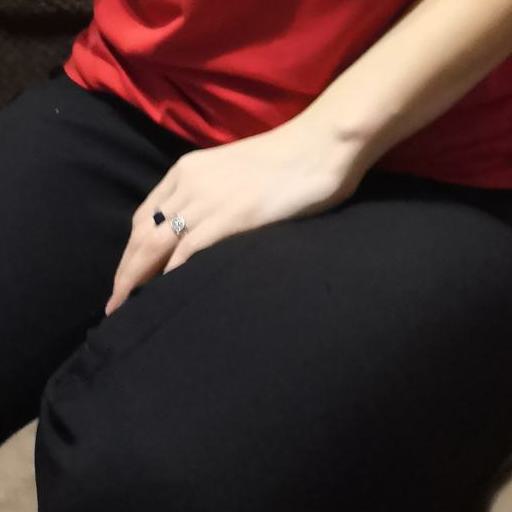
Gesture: no_gesture